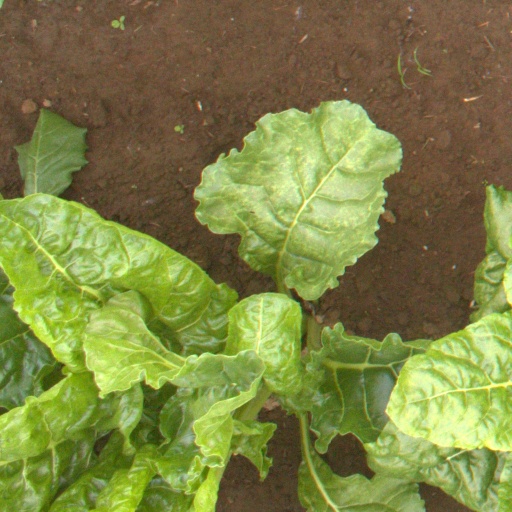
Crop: sugar beet